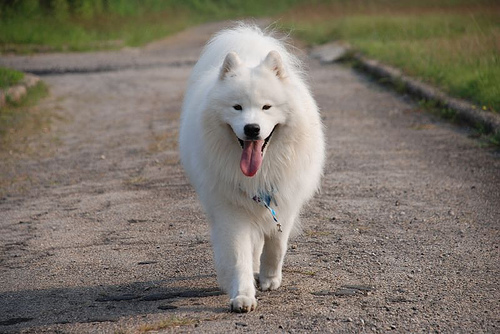
Animal: dog
Breed: samoyed